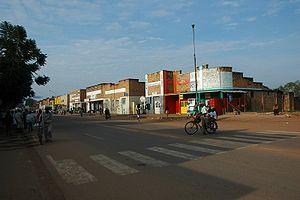
Rue butarienne. 日本語: ブタレの風景.
Butare est la principale ville de la province du Sud au Rwanda.